William Jacques

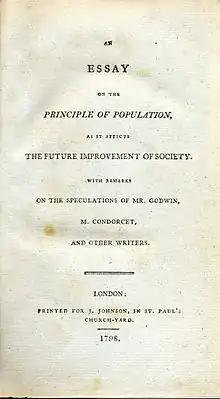
A copy of Thomas Malthus's "Essay on Population"

Books that Jacques stole include an original of Malthus's "Essay on Population", taken from Cambridge University Library and valued at £40,000, and works by Thomas Paine, Galileo and Robert Boyle. The value of the around 412 books that he stole prior to 2002 from Cambridge University Library, the London Library and the British Library is estimated at £1.1 million.